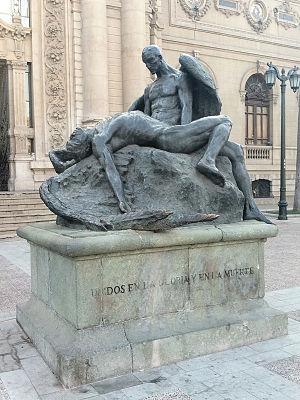
Rebeca Matte Bello, née à Santiago est la première femme sculptrice chilienne.